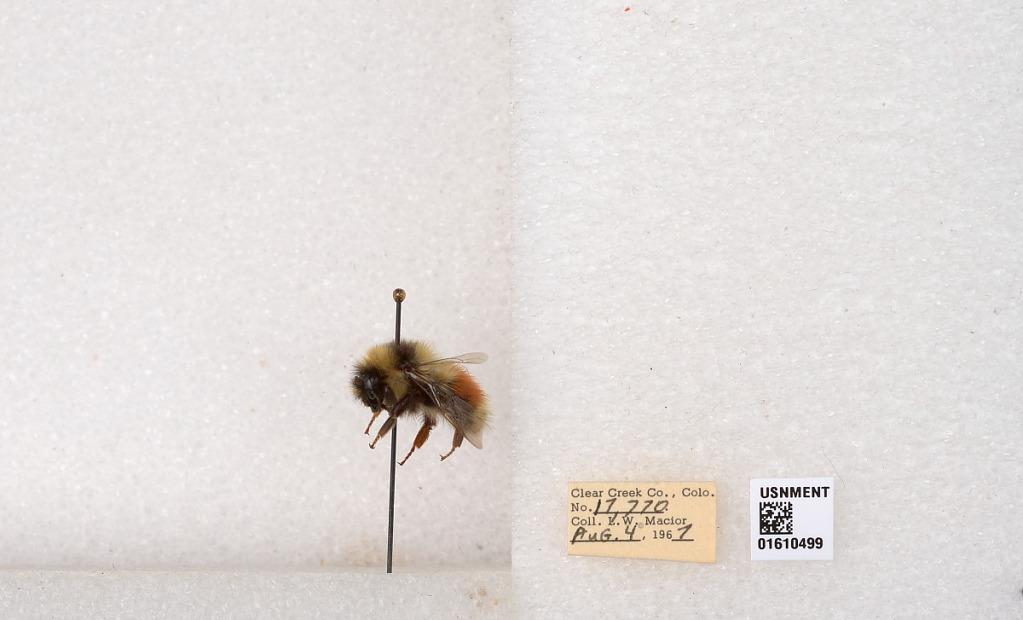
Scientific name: Bombus (Pyrobombus) sylvicola Kirby
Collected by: L. Macior
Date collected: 1967-8-4
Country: United States
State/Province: Colorado
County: Clear Creek
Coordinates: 39.6856, -105.645